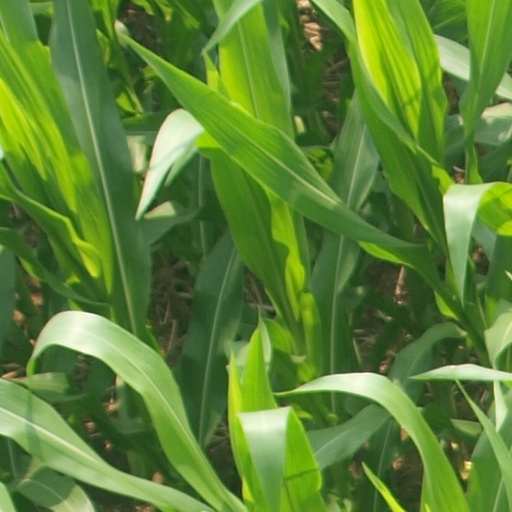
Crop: maize; corn